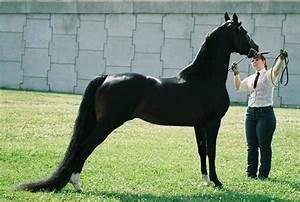
horse